Ninth Street West Historic District

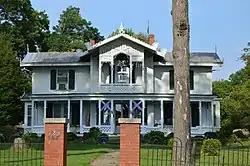
The Parsons-Abbott-Mosser House, a pivotal part of the district

Ninth Street West Historic District is a national historic district located at Huntington, Cabell County, West Virginia. The district encompasses 12 contributing buildings in the St. Cloud neighborhood in the western section of Huntington. It is a significant enclave of late 19th and early 20th century residences in the Late Victorian style, most notably Queen Anne. The period of development is from 1870 to 1933.